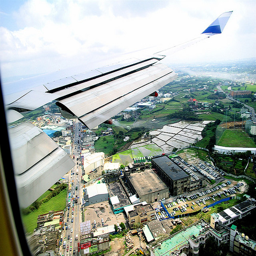
An aerial shot of a city while in an airplane.
an aerial photo of some buildings and highway
Their is a skyview of the city from a small aircraft.
An airplane fly's over a city with buildings and cars.
An arial view of an industrial area includes many divided lake lands.